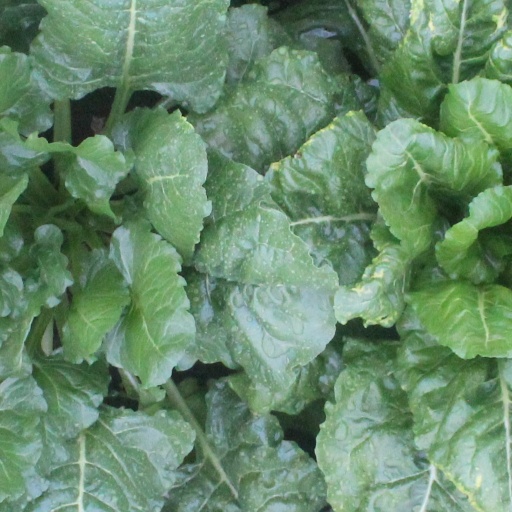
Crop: sugar beet